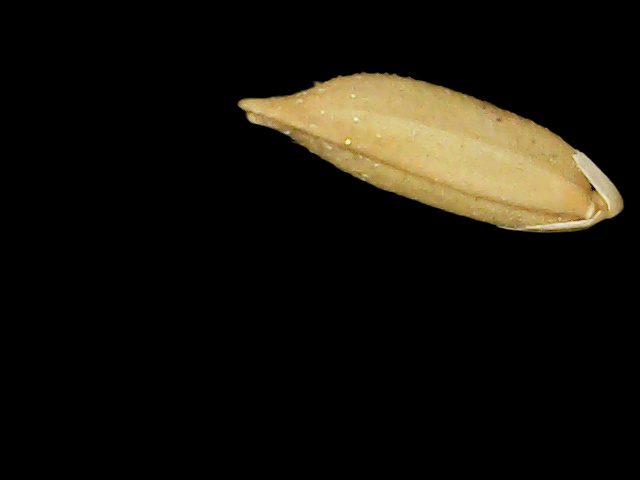
Rice variety: Binadhan12